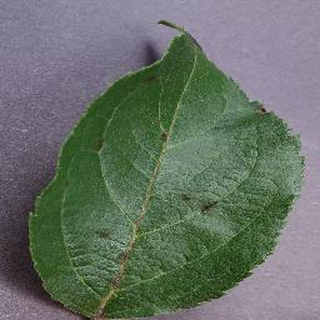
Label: apple_apple_scab